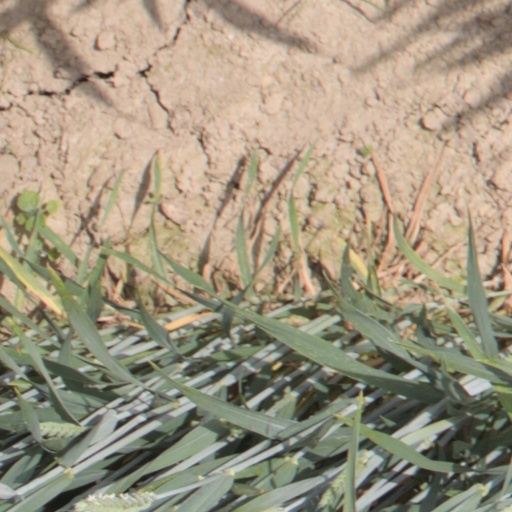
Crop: wheat